Monastery Saint Claire (Nazareth)

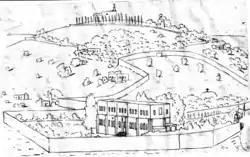
A sketch of the original convent—now the Holy Family School—by St Charles de Foucauld, showing the empty grounds used for the present-day convent and the ruined chapel of Our Lady of the Fright atop Tremor Hill behind it

Catholic holdings in Ottoman Palestine had been limited from 1551 until their establishment as a millet in 1831. The Latin Patriarchate of Jerusalem was reestablished in 1847, and French involvement in support of the Ottoman Empire in the Crimean War in the 1850s further improved relations. During this period, the French Empire frequently supported related Catholic institutions abroad as a way of expanding its local influence. The Nazarene convent of the Order of Saint Clare was first established by a group of 16 nuns from the Clarissan community at Paray-le-Monial, France, in 1884, four years before its sister convent in Jerusalem. Its first abbess was Elizabeth of Calvary.